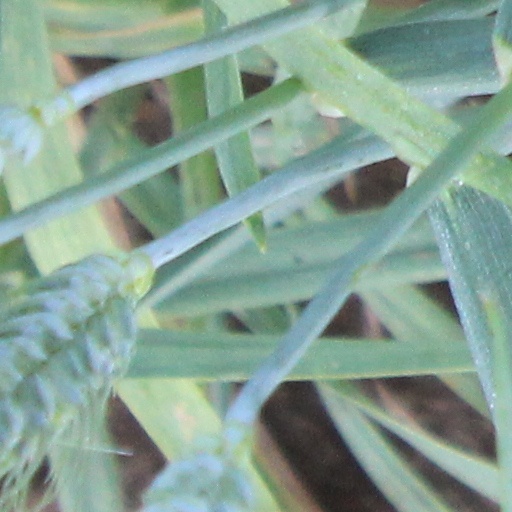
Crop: wheat